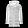
Label: Coat